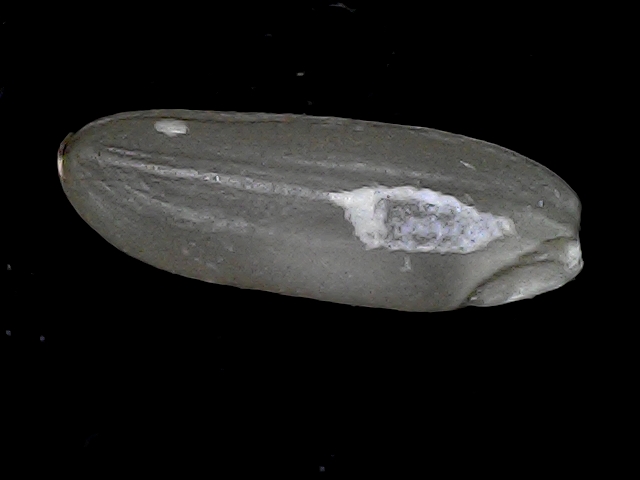
Rice variety: BD85